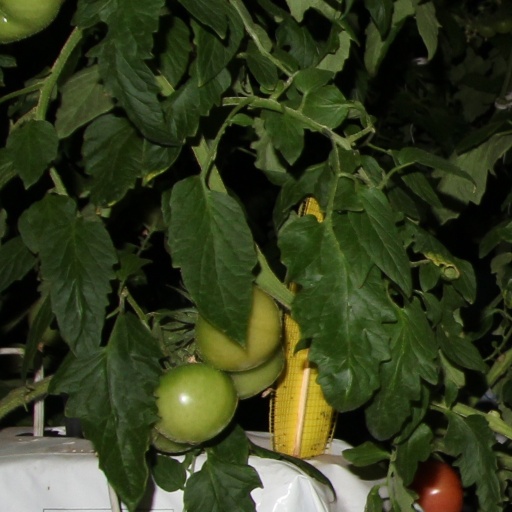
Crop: tomato